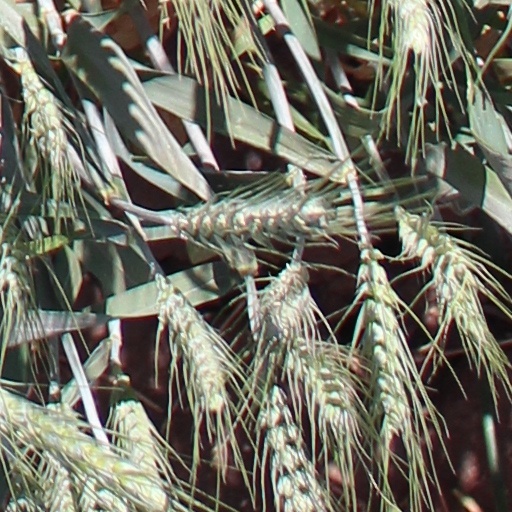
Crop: wheat